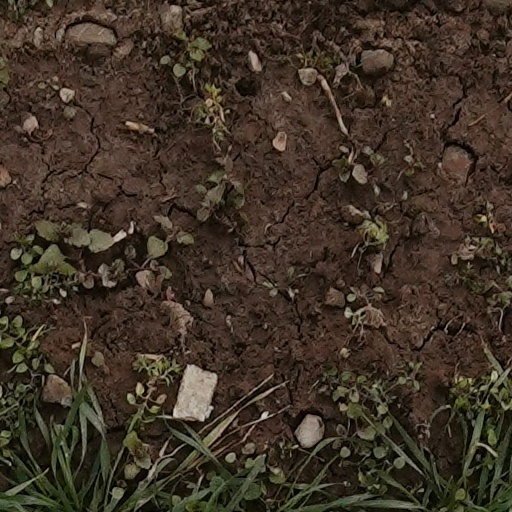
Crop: wheat